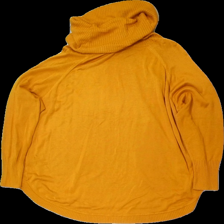
View: back
Type: Top
Category: Ladies
Brand: Not in the list
Brand text on label: xlnt
Colors: Orange
Material: 59% bomull 41% akryl
Pattern: Other
Cut: Turtle neck
Size: XXL
Season: All
Stains: Minor
Holes: Minor
Damage: hål och luddigt
Damage location: top center
Damage 2: smuts fläck och luddigt
Damage 2 location: middle left
Damage 3: luddigt
Damage 3 location: middle center
Price range: <50
Recommended usage: Export
Description: långärmad cardigan med ribbade sidor, krage, botten och ärmslut